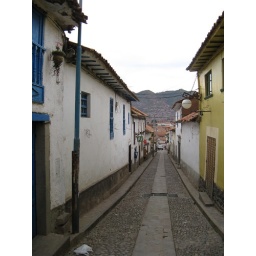
Typical street in Cuczo, the locals get used to people stepping inside their houses to avoid the oncoming traffic.